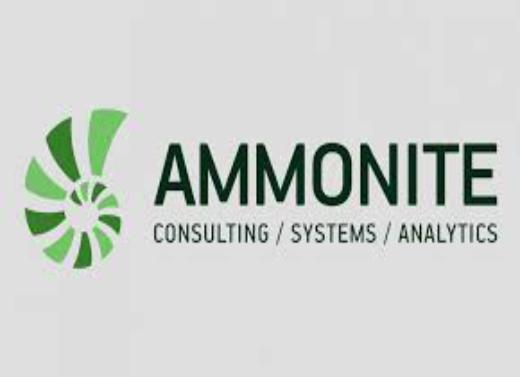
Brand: Ammonite
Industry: Necessities